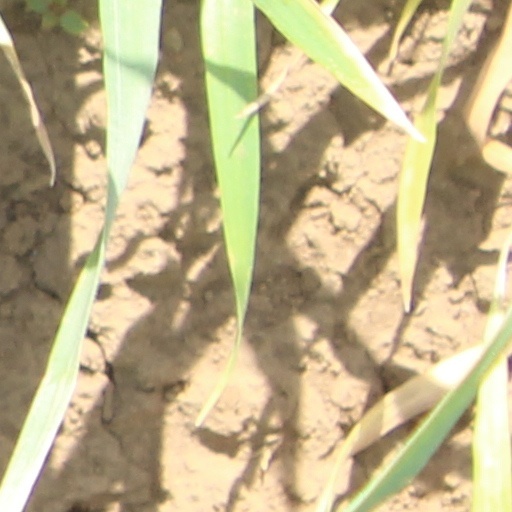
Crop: wheat